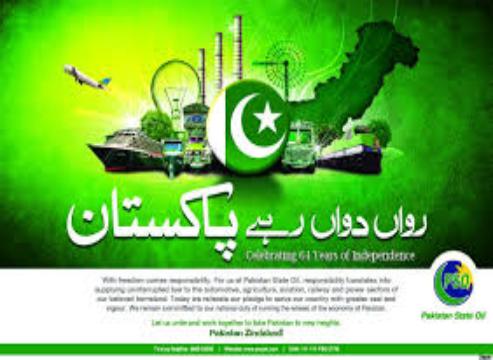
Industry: Transportation